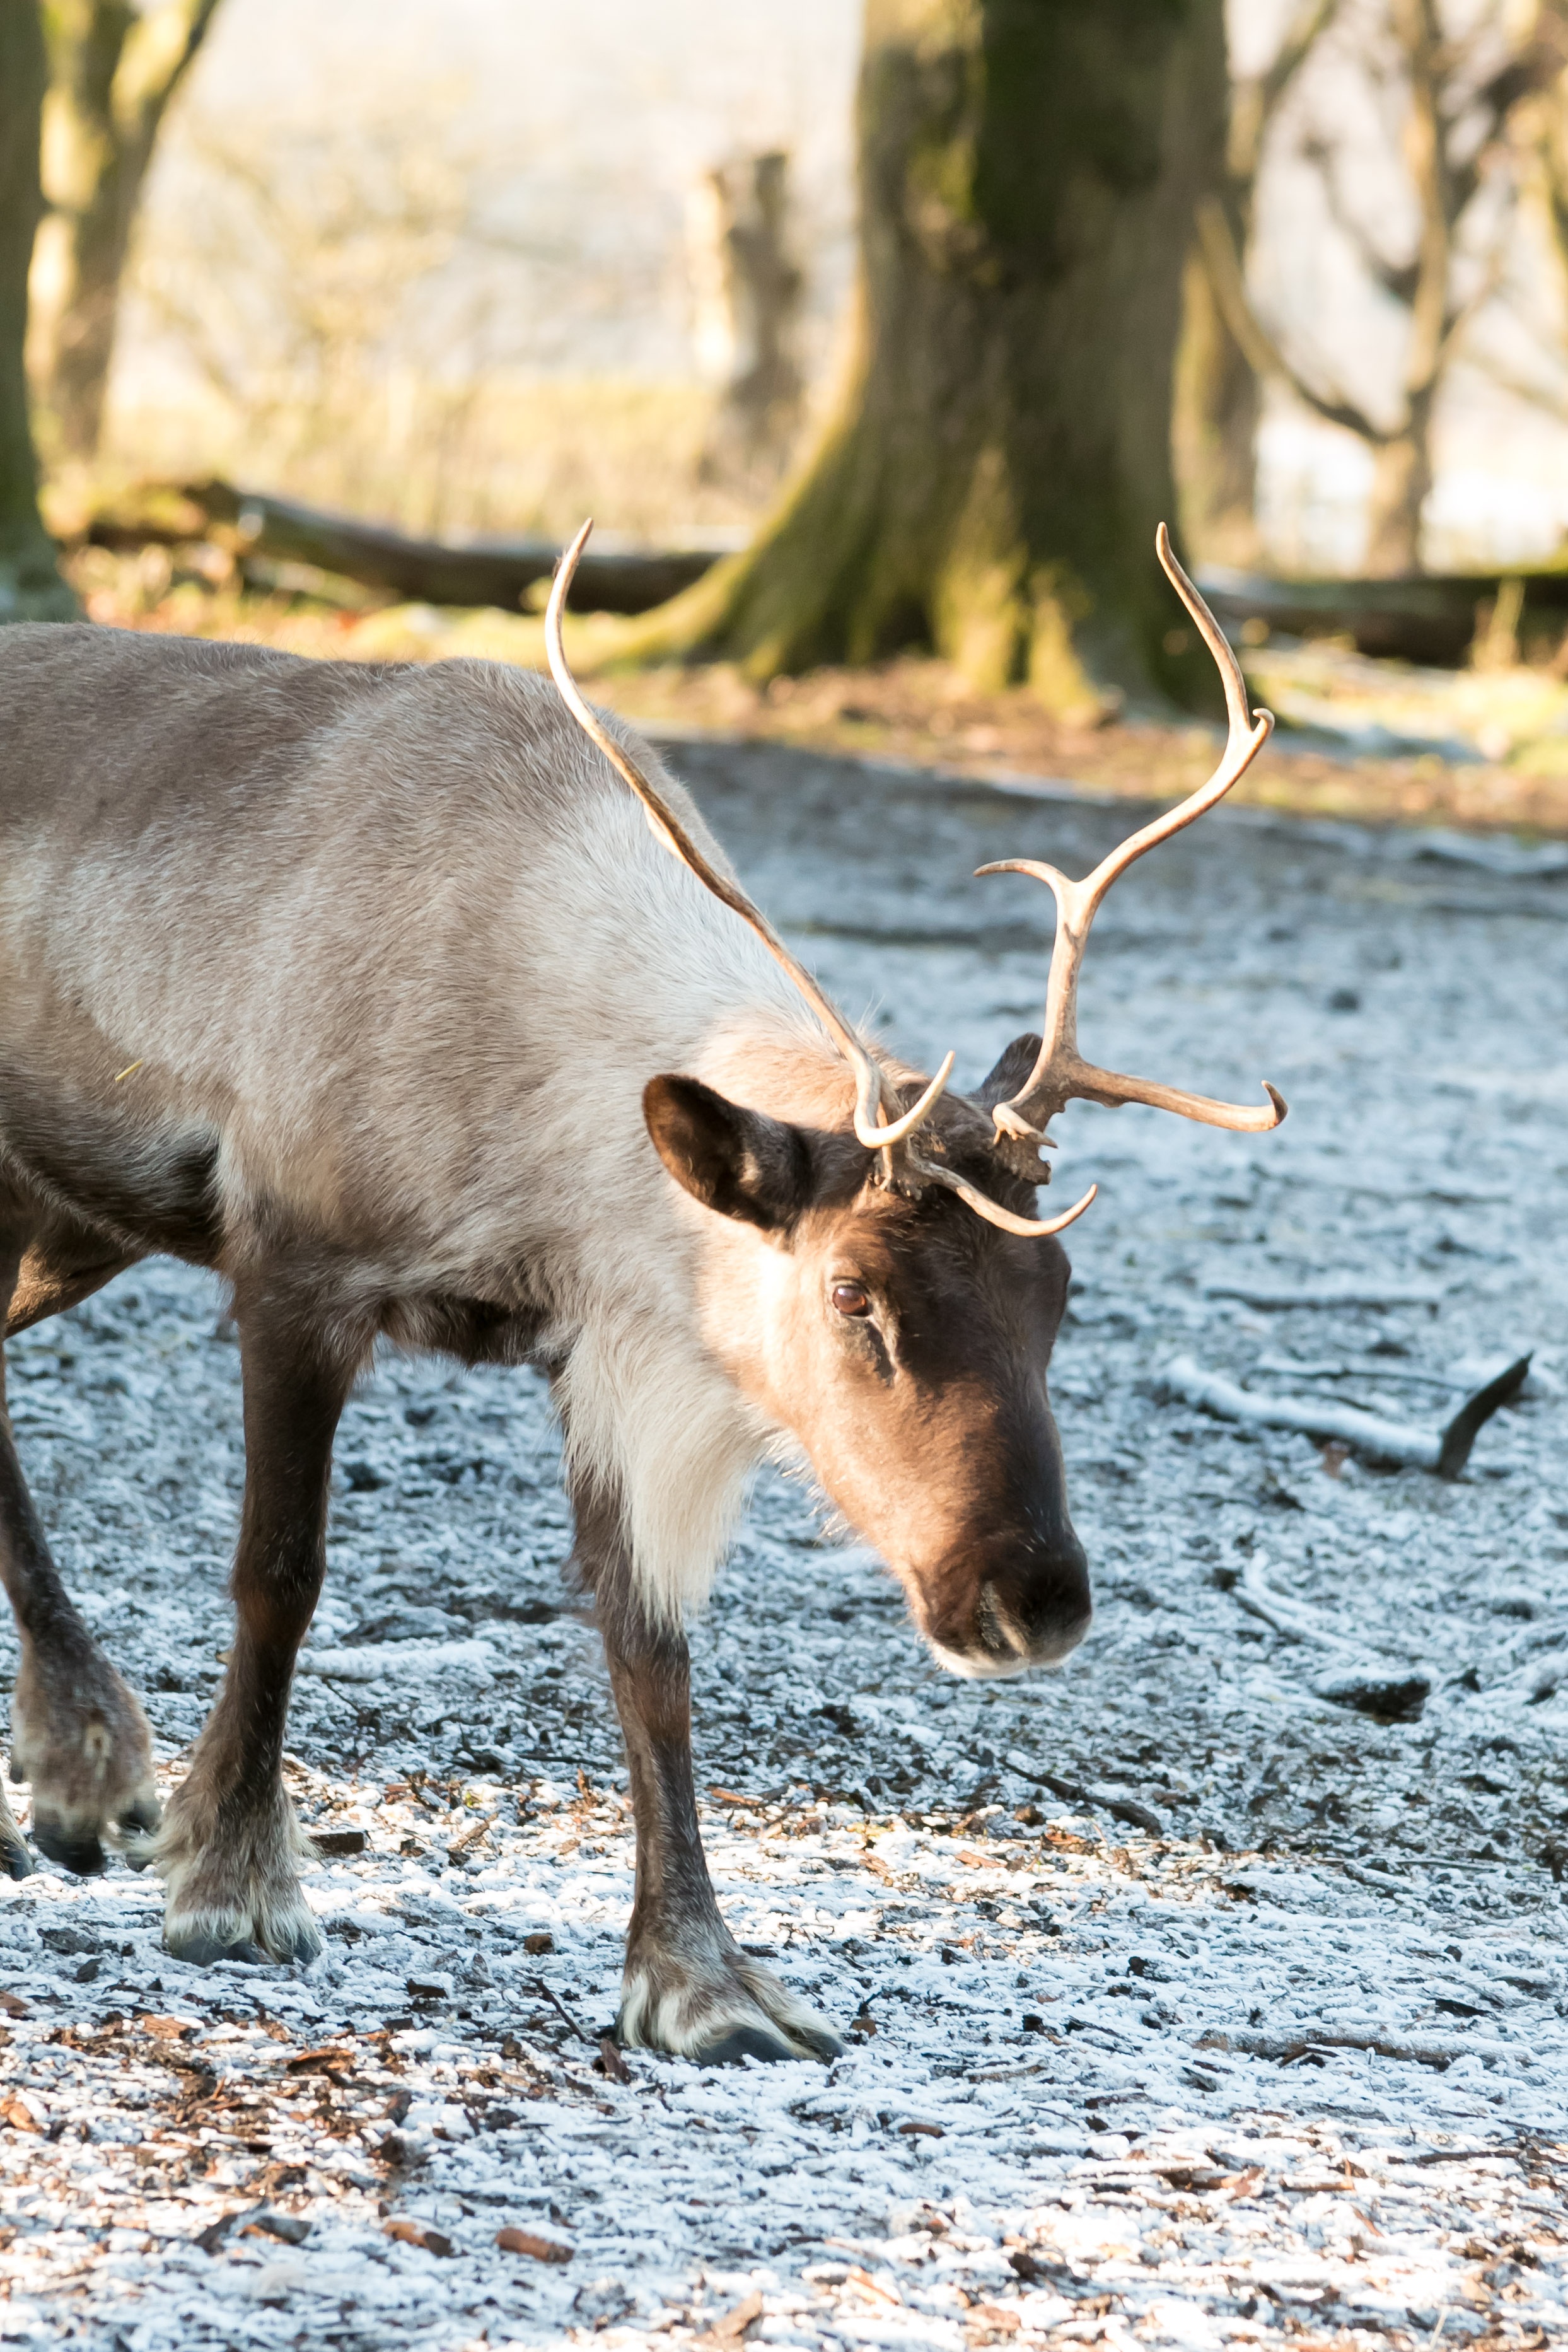
nature, walking, snow, winter, white, frost, wildlife, deer, horn, mammal, christmas, fauna, reindeer, vertebrate, xmas, greeting, merry, elk, white tailed deer